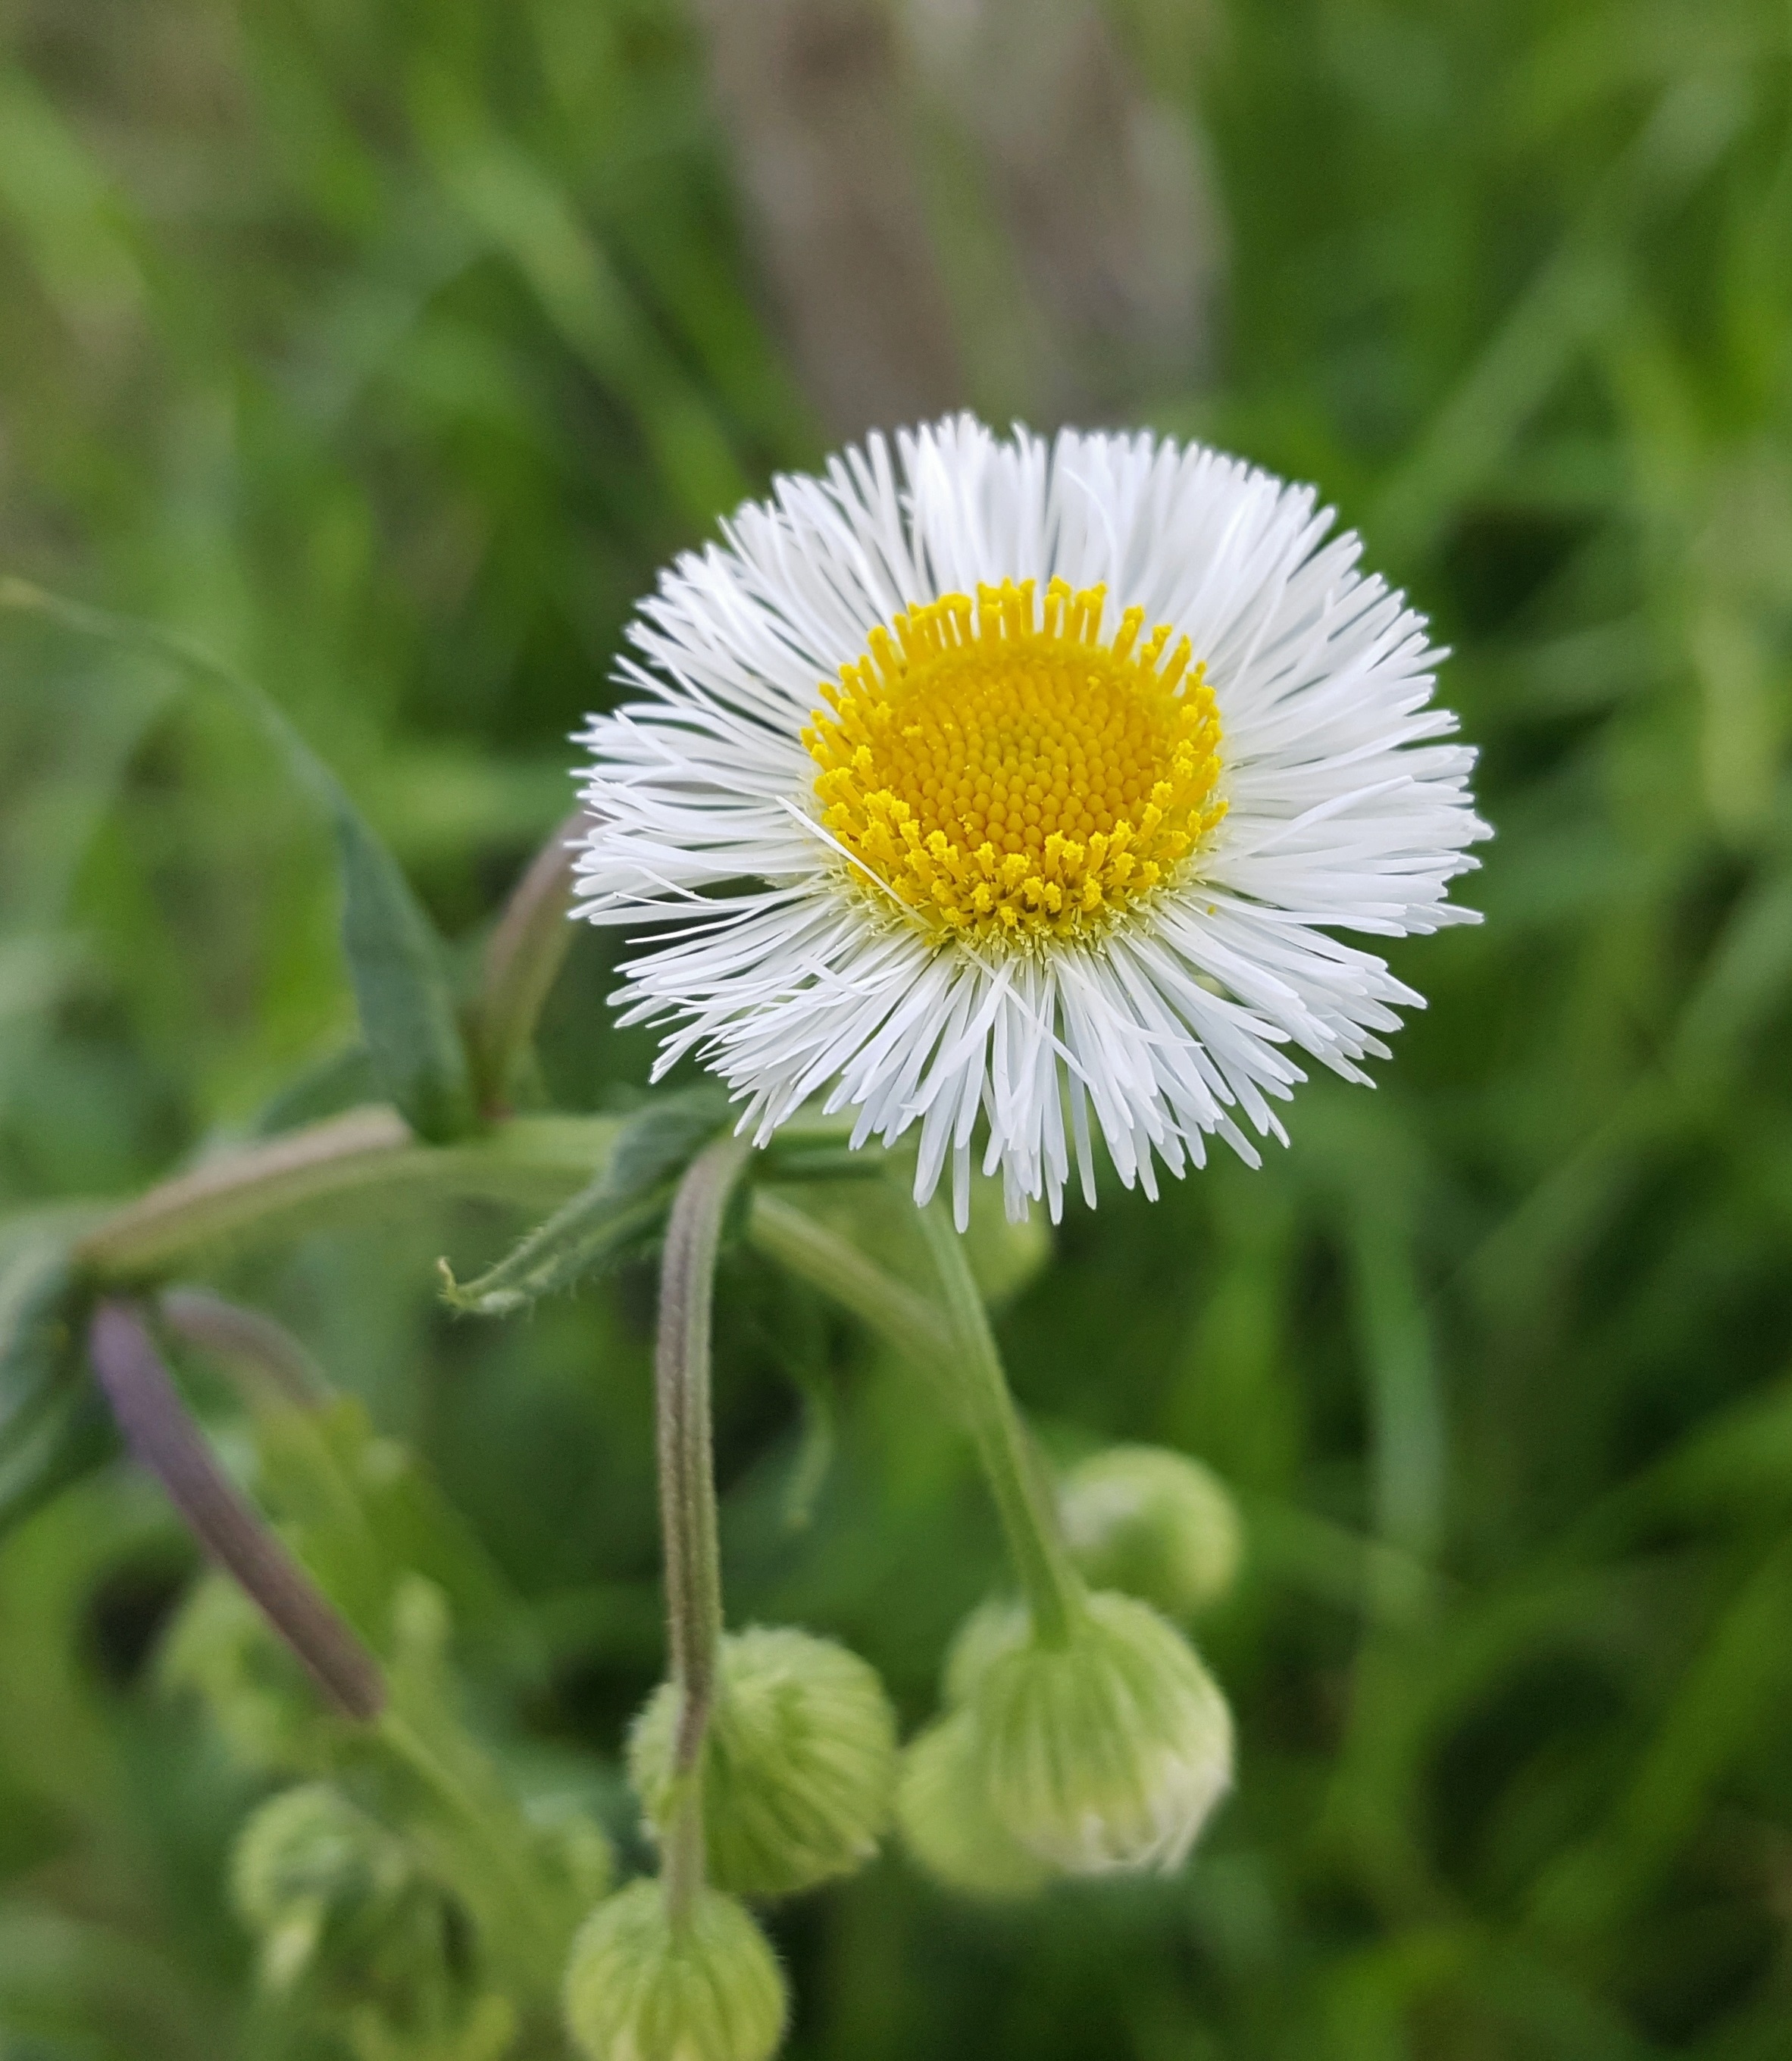
plant, field, meadow, flower, daisy, spring, macro, botany, flora, wildflower, petals, fleabane, macro photography, flowering plant, daisy family, silybum, erigeron annuus, oxeye daisy, daisy fleabane, annual plant, plant stem, land plant, chamaemelum nobile